Orbelian's Caravanserai

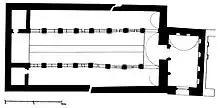
Plan of Orbelian's Caravanserai

The only entrance to the caravanserai is at the rectangular vestibule adjacent to the main hall of the structure. It has a gabled stone shingle roof that rests on three arches. On the eastern side, these arches rest upon the edges of the windows. The southern wall of the vestibule and the entry wall façade are the few locations in the caravanserai where there is any ornamentation. The entry has decorations around the half-rounded lintel, with high-reliefs of a winged animal to the left, and a bull to the right, above the lintel. The only other decorations may be found around each of the oculi in the hall, which each have a unique design.